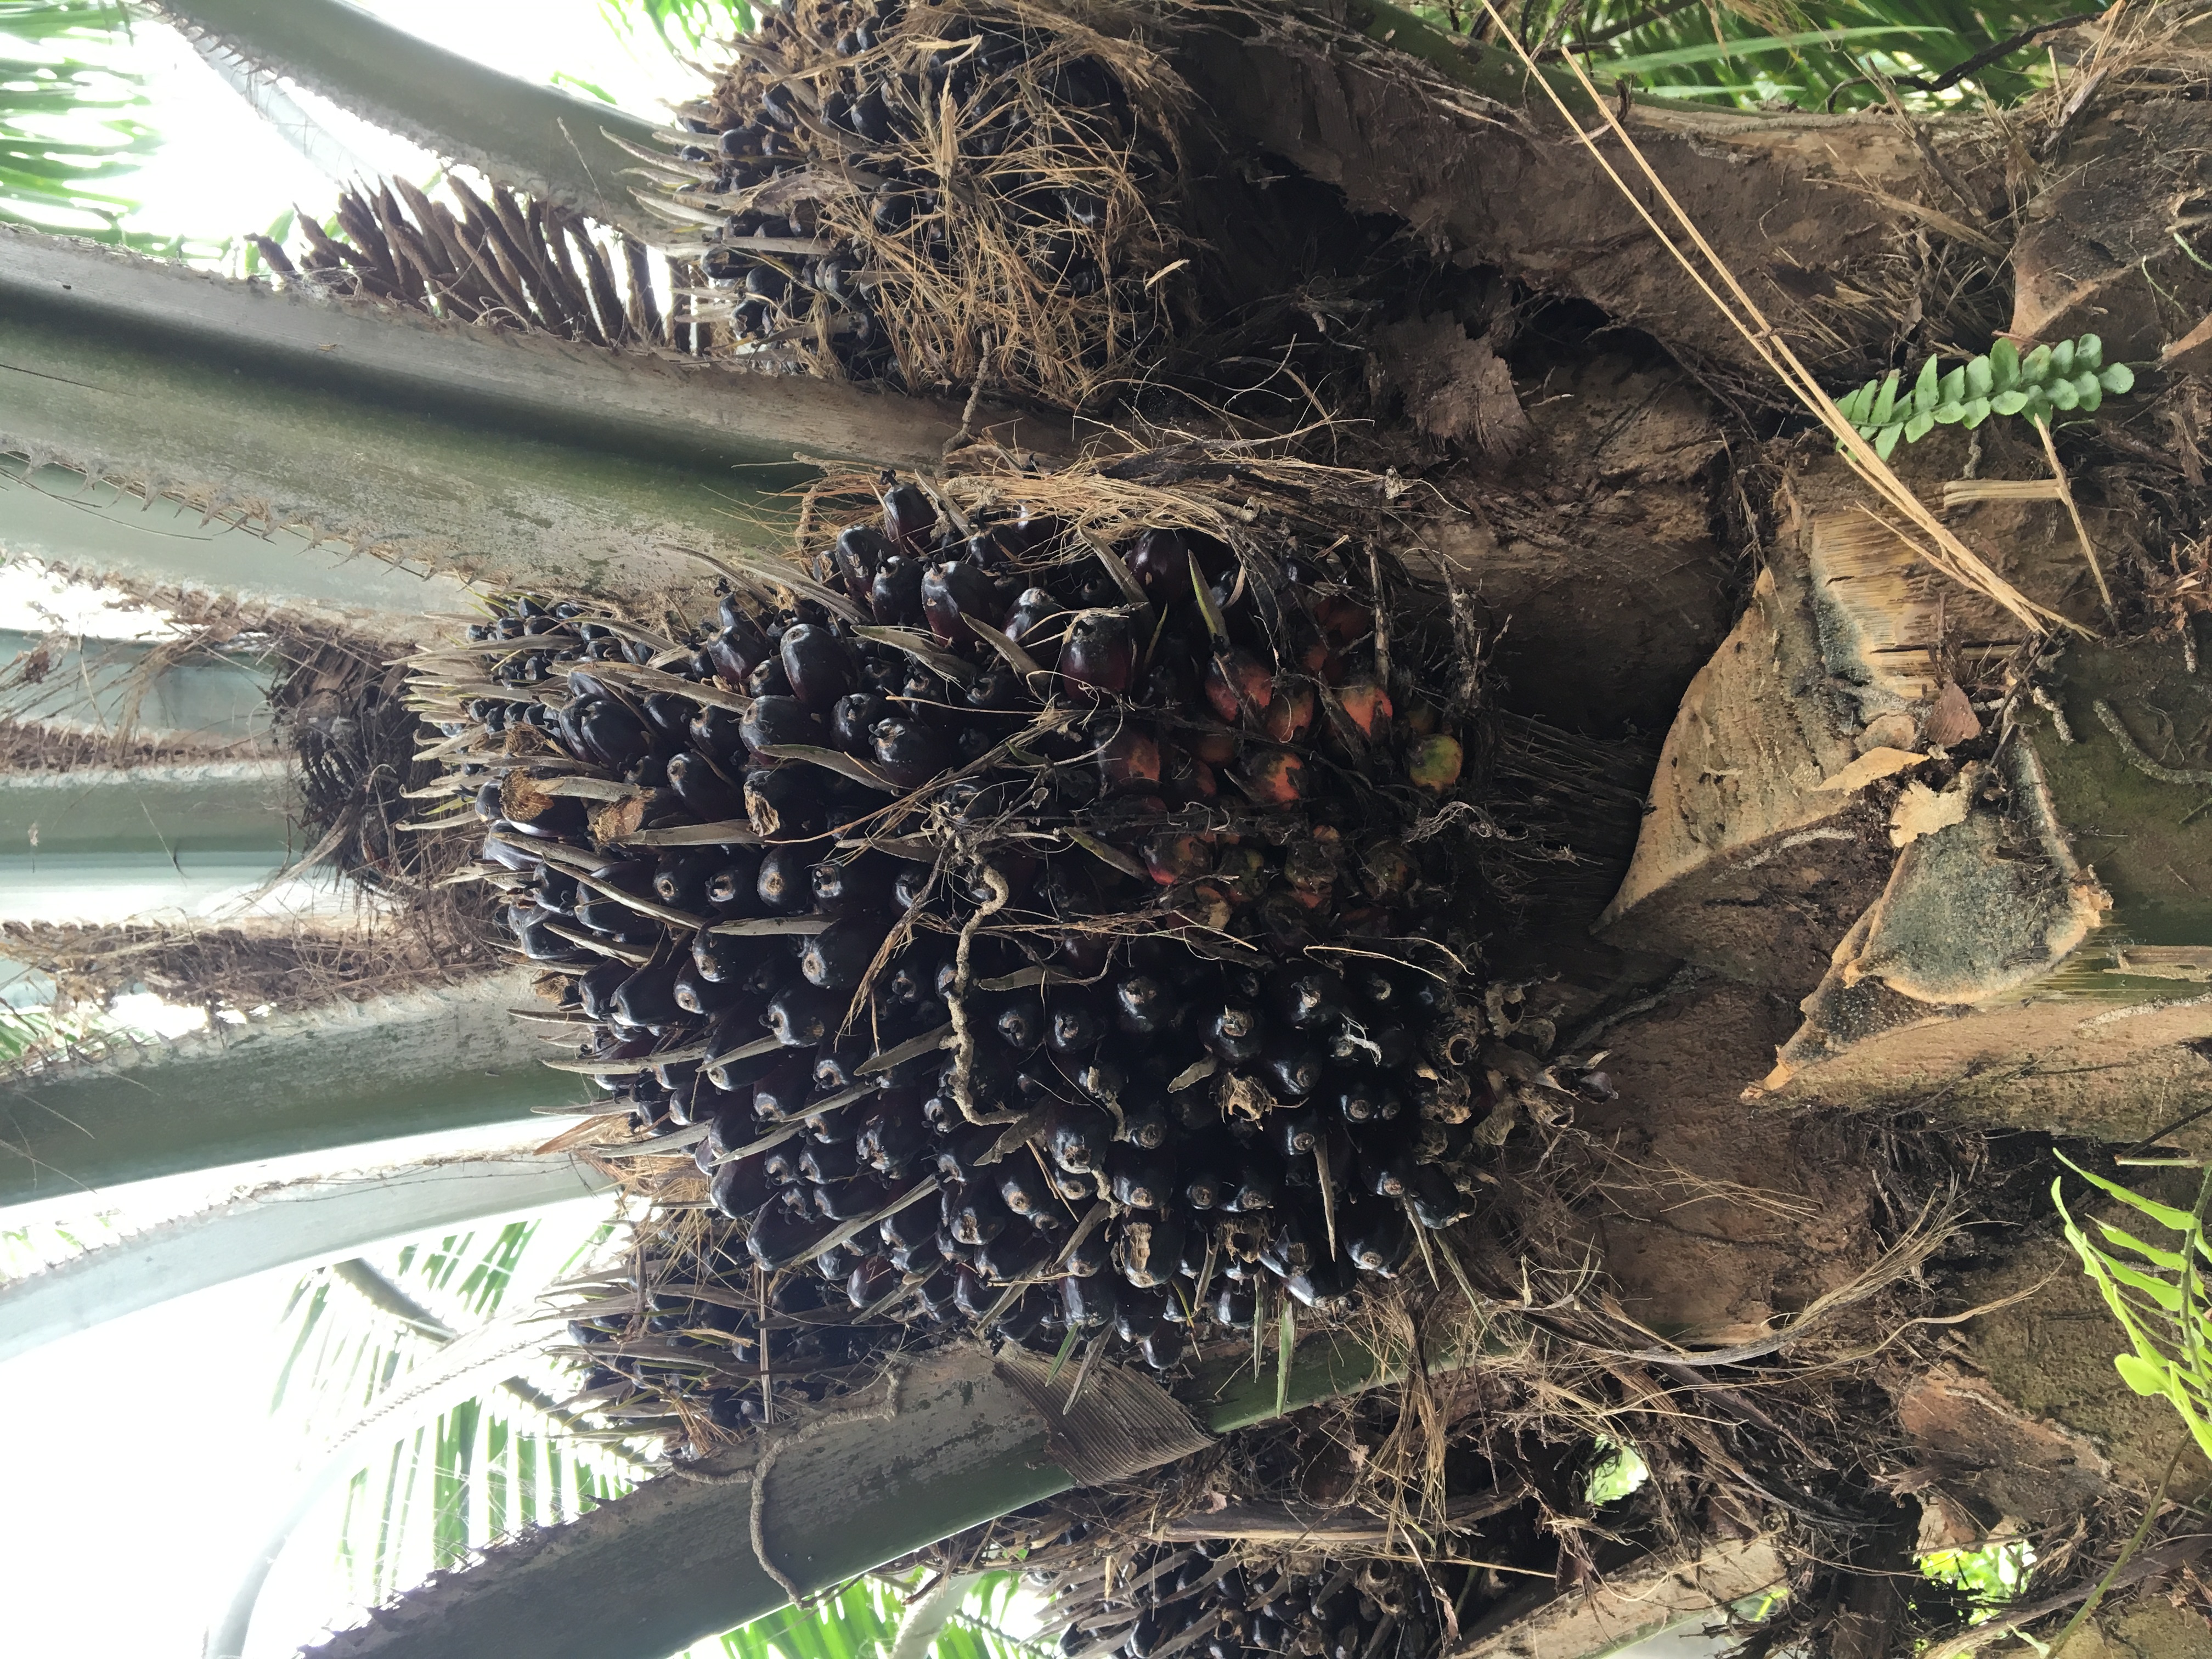
Ripeness: Unripe